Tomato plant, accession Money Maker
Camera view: bottom (45 deg); turntable rotation: 90 degrees
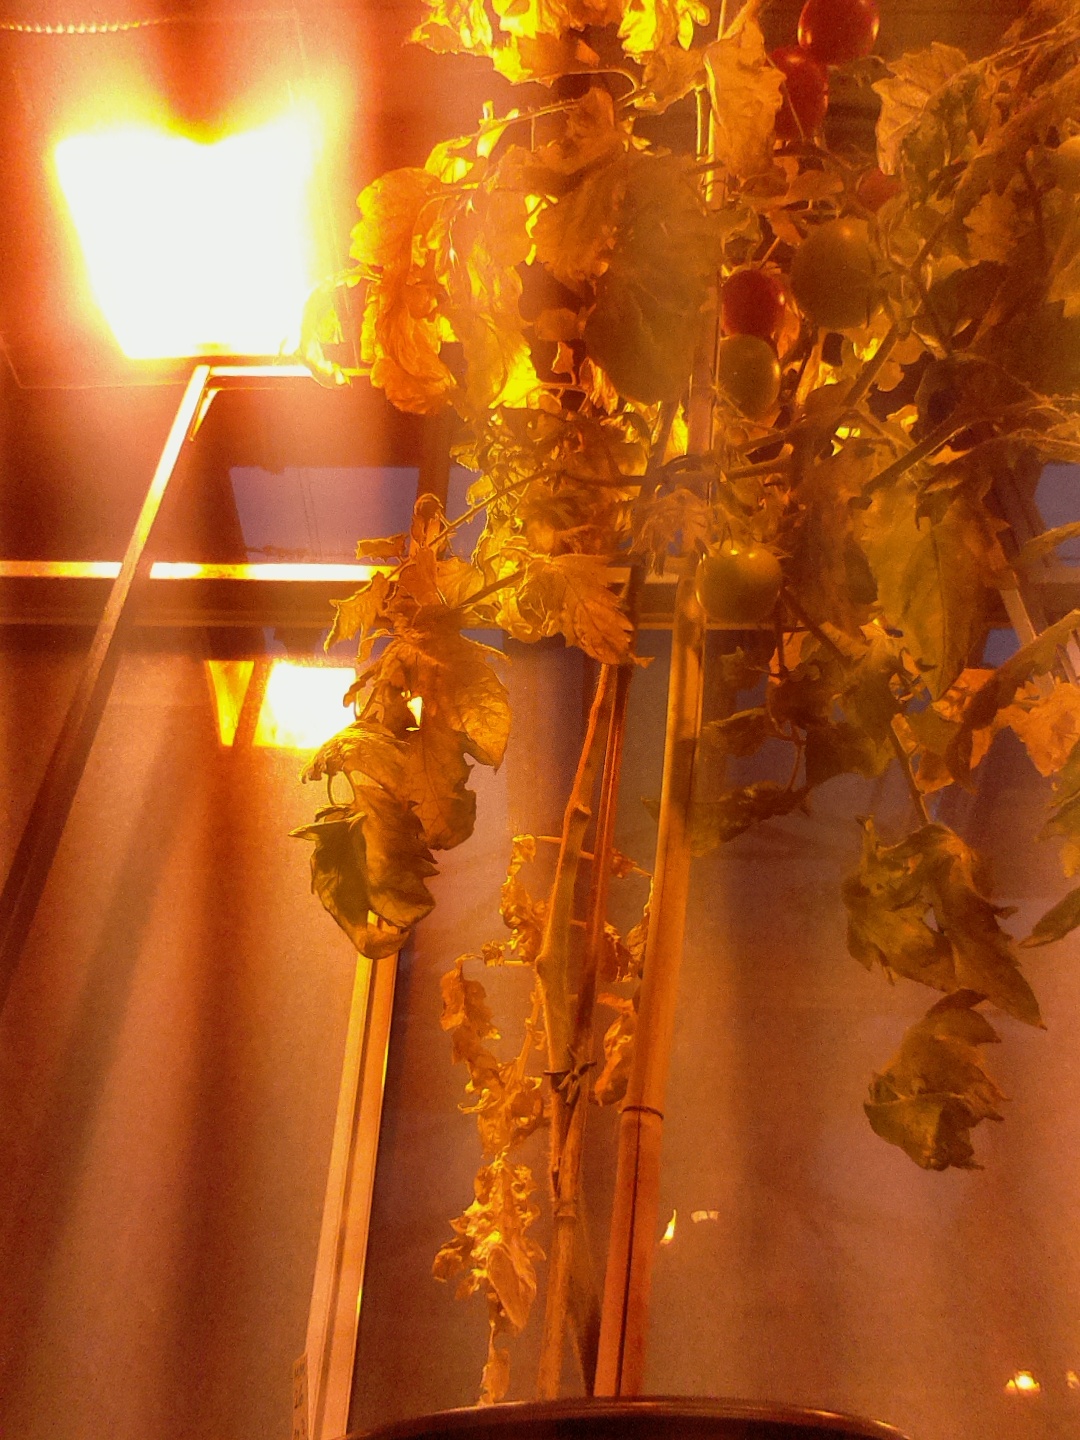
BBCH growth stage 85: 50%-60% of fruits show typical fully ripe color